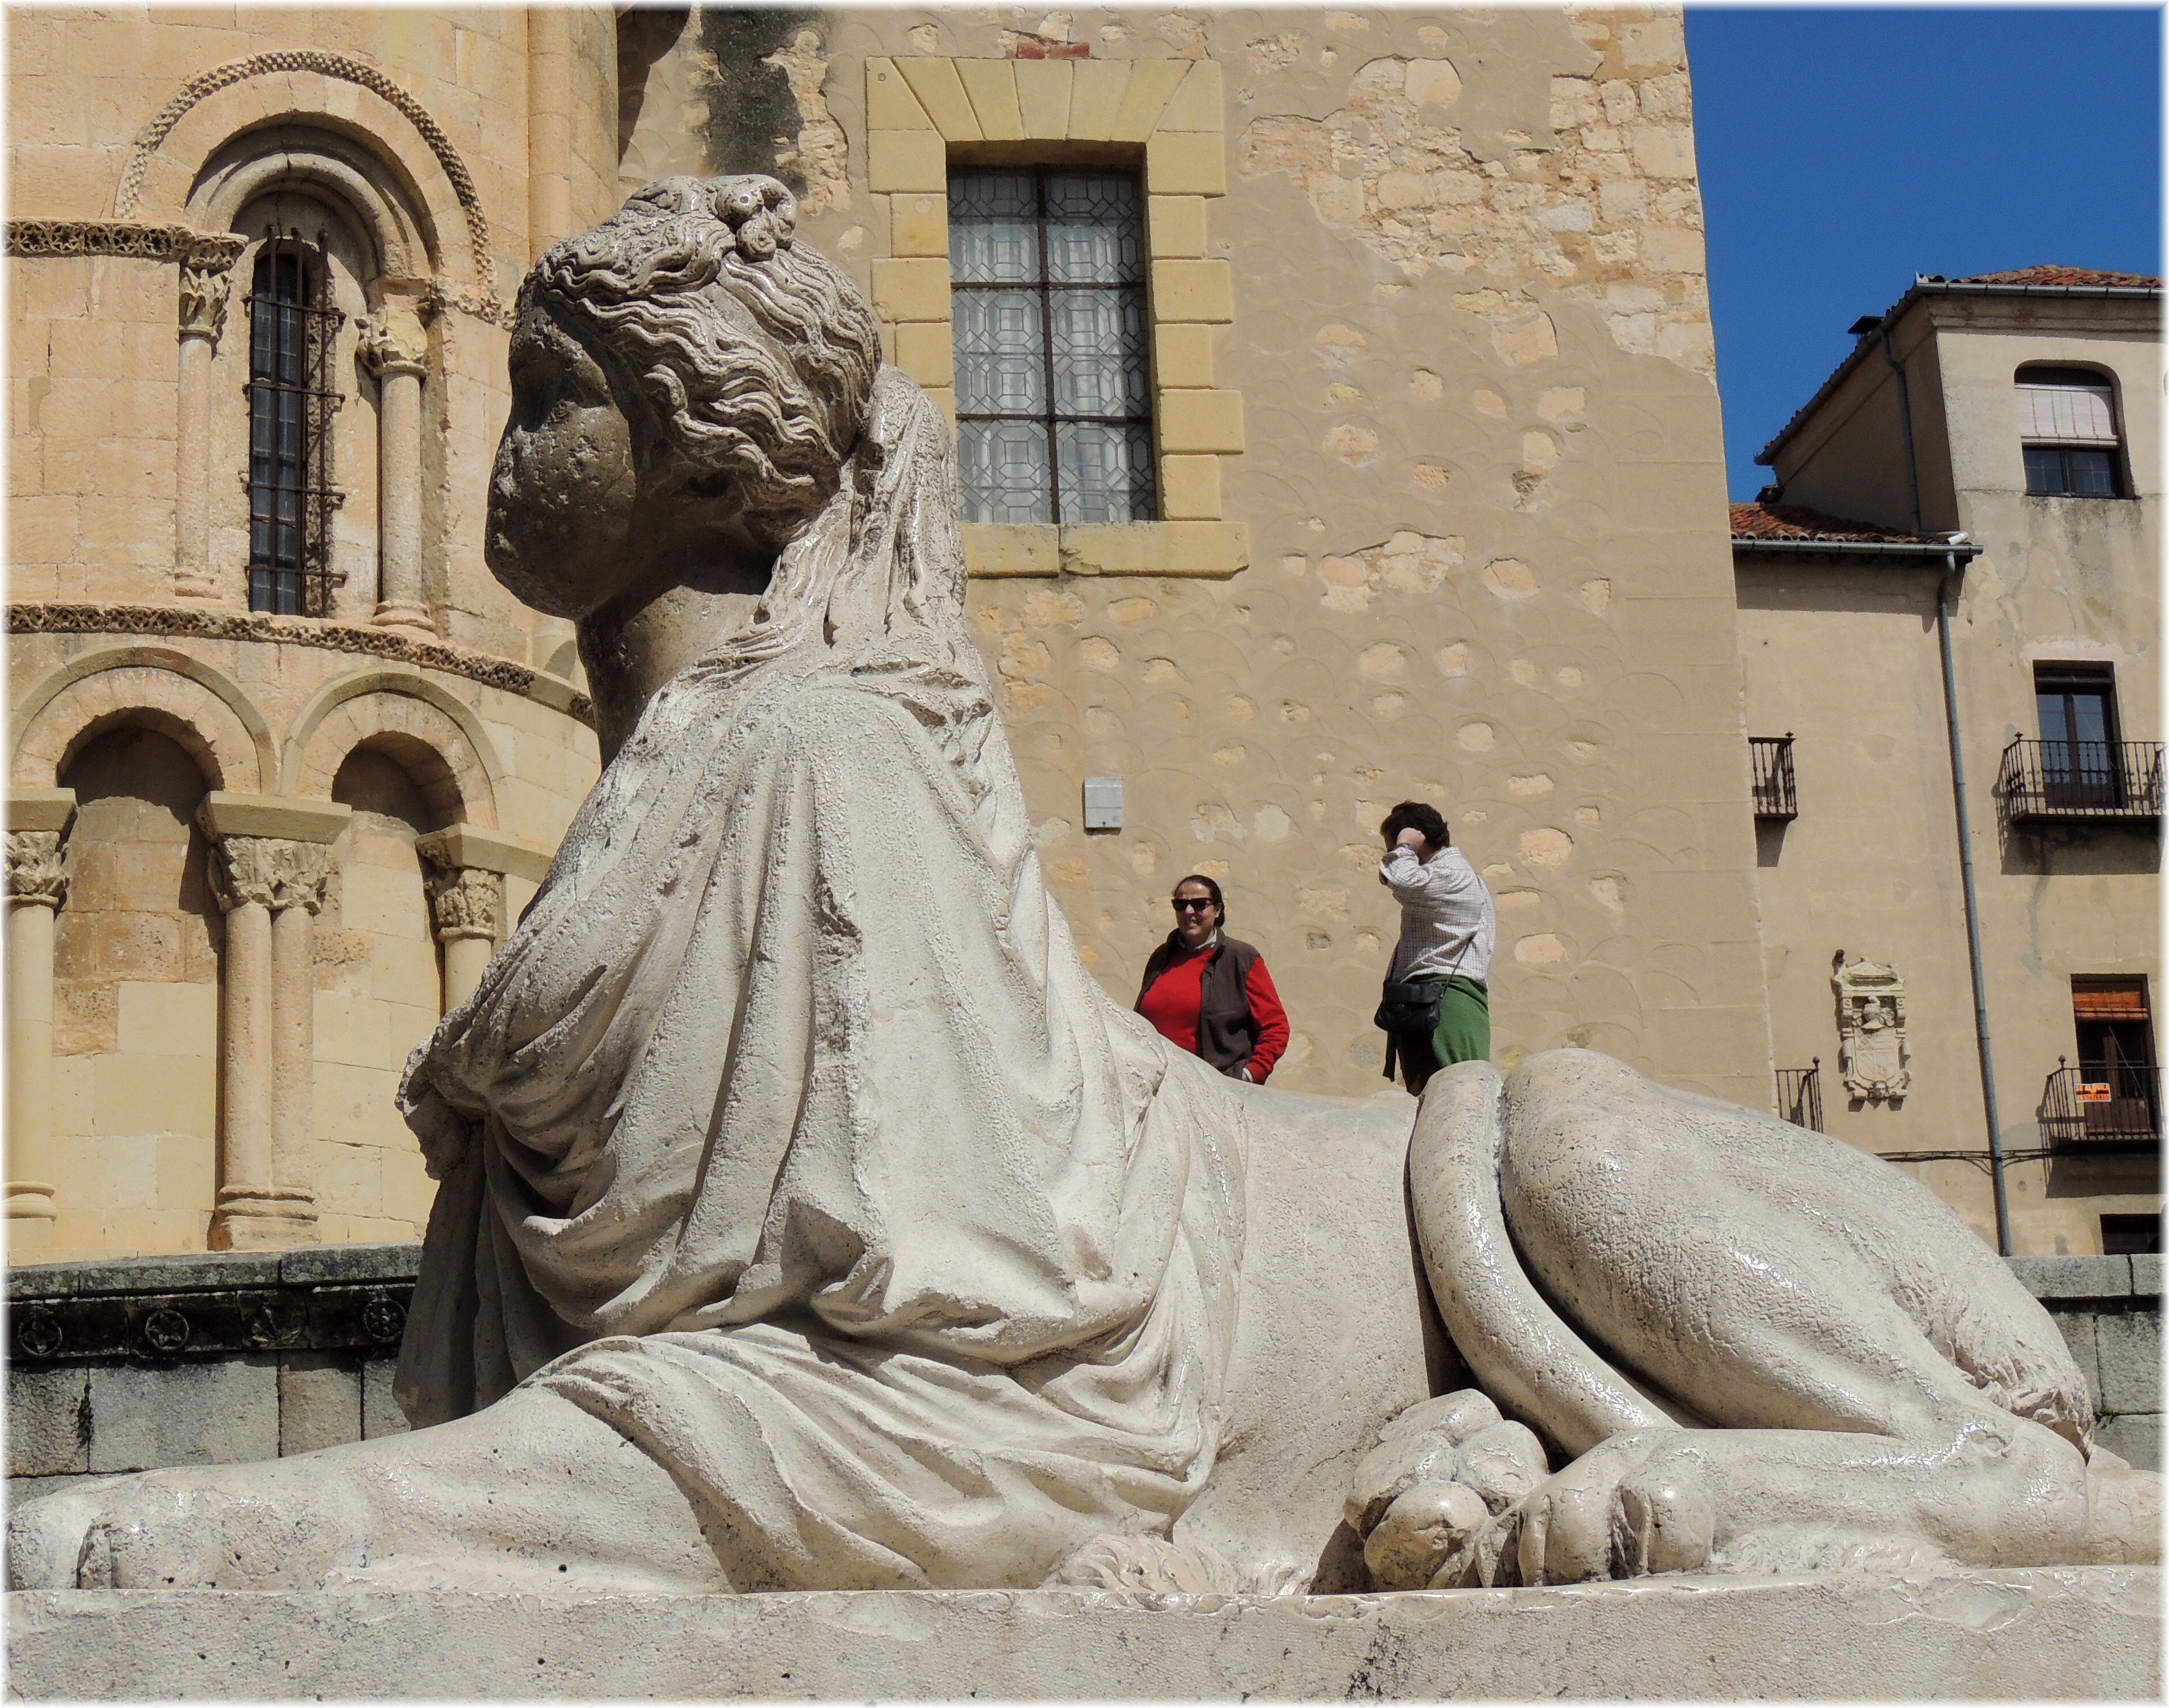
sand, city, stone, monument, europe, statue, artwork, sculpture, art, spain, espagne, temple, europa, piedra, ciudad, castillayleon, segovia, espanha, carving, pedra, relief, cidade, espana, castillaleon, patrimonio, ancient history